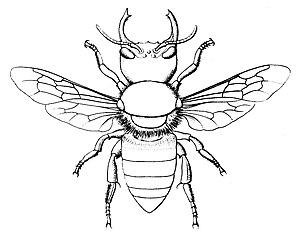
Megachile pluto, l'Abeille de Wallace, est une espèce d'abeilles du genre Megachile endémique des forêts tropicales humides d'Indonésie. La femelle est la plus grosse abeille actuellement décrite, pouvant atteindre la taille d'un pouce humain, d'une envergure de 60 mm, soit trois fois la taille standard d'une abeille domestique. Elle est en outre dotée de mandibules et d'un labium inhabituellement grands qui lui servent à récolter de la résine végétale pour la construction de son nid. En symbiose avec des termites arboricoles, elle nidifie dans les arbres. Très rare, de par sa biologie mais également de par les menaces qui pèsent sur son biotope, elle est classée comme espèce vulnérable par l'UICN.